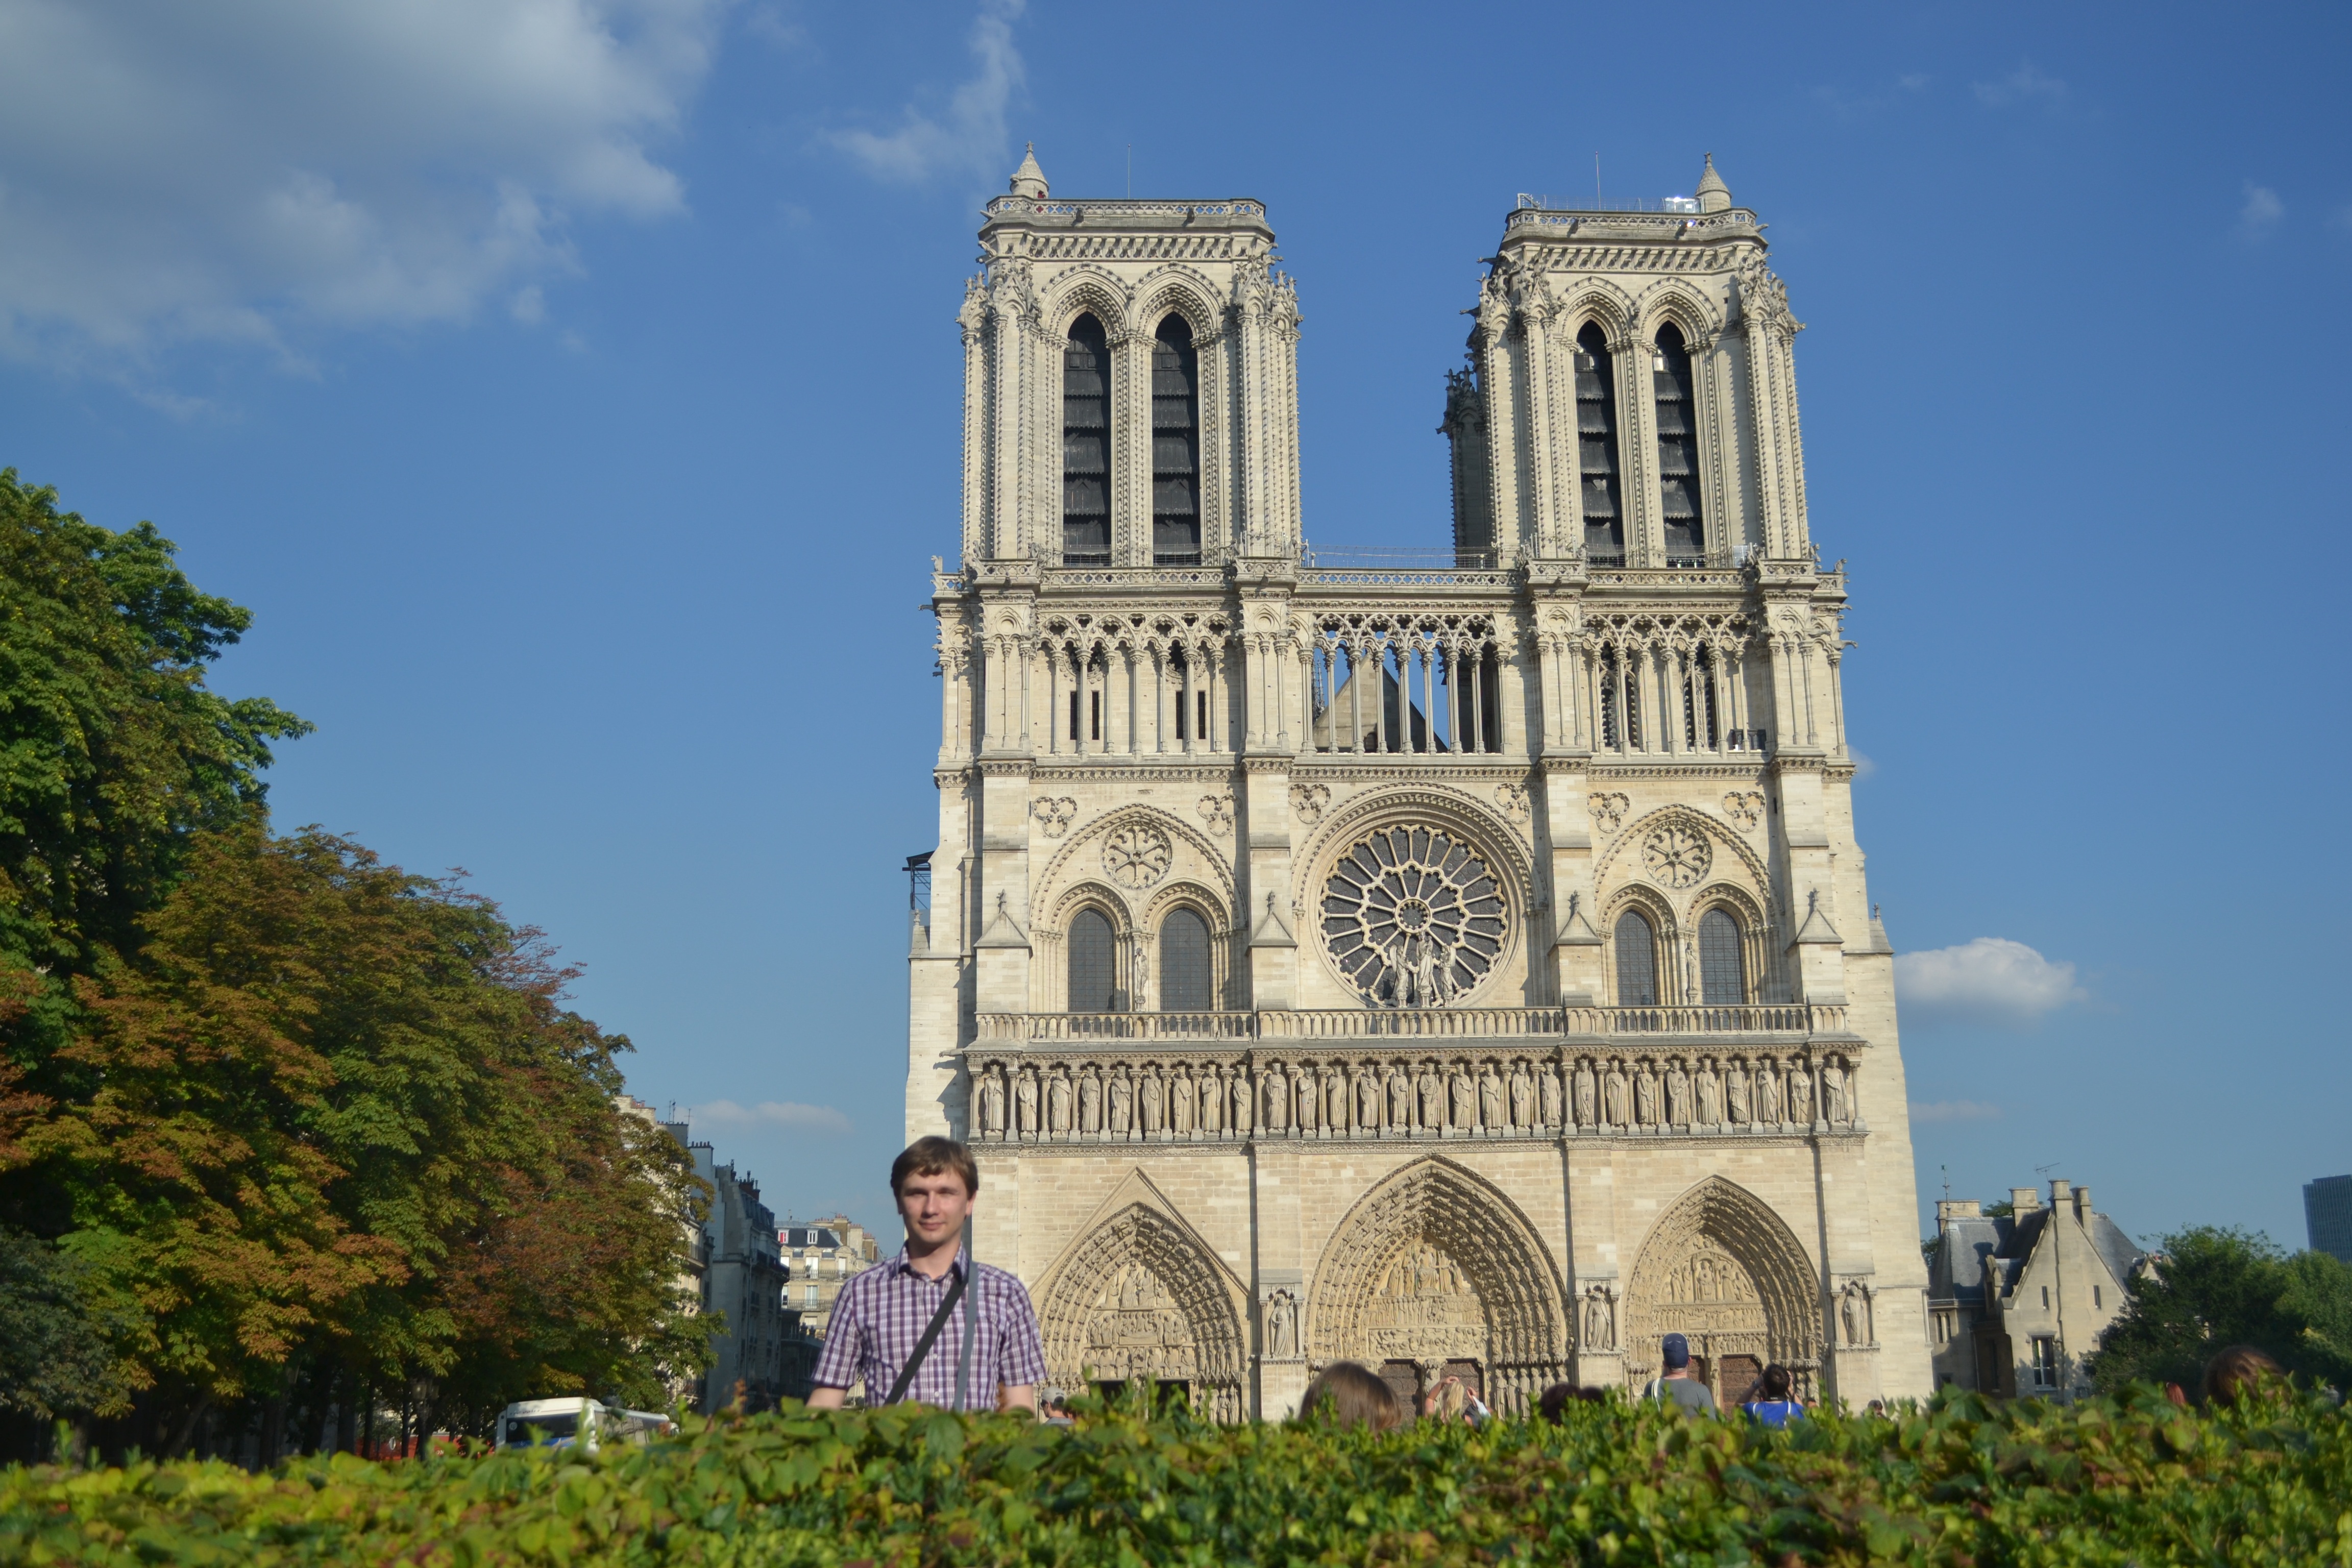
building, paris, summer, tower, landmark, church, cathedral, place of worship, notredame, monastery